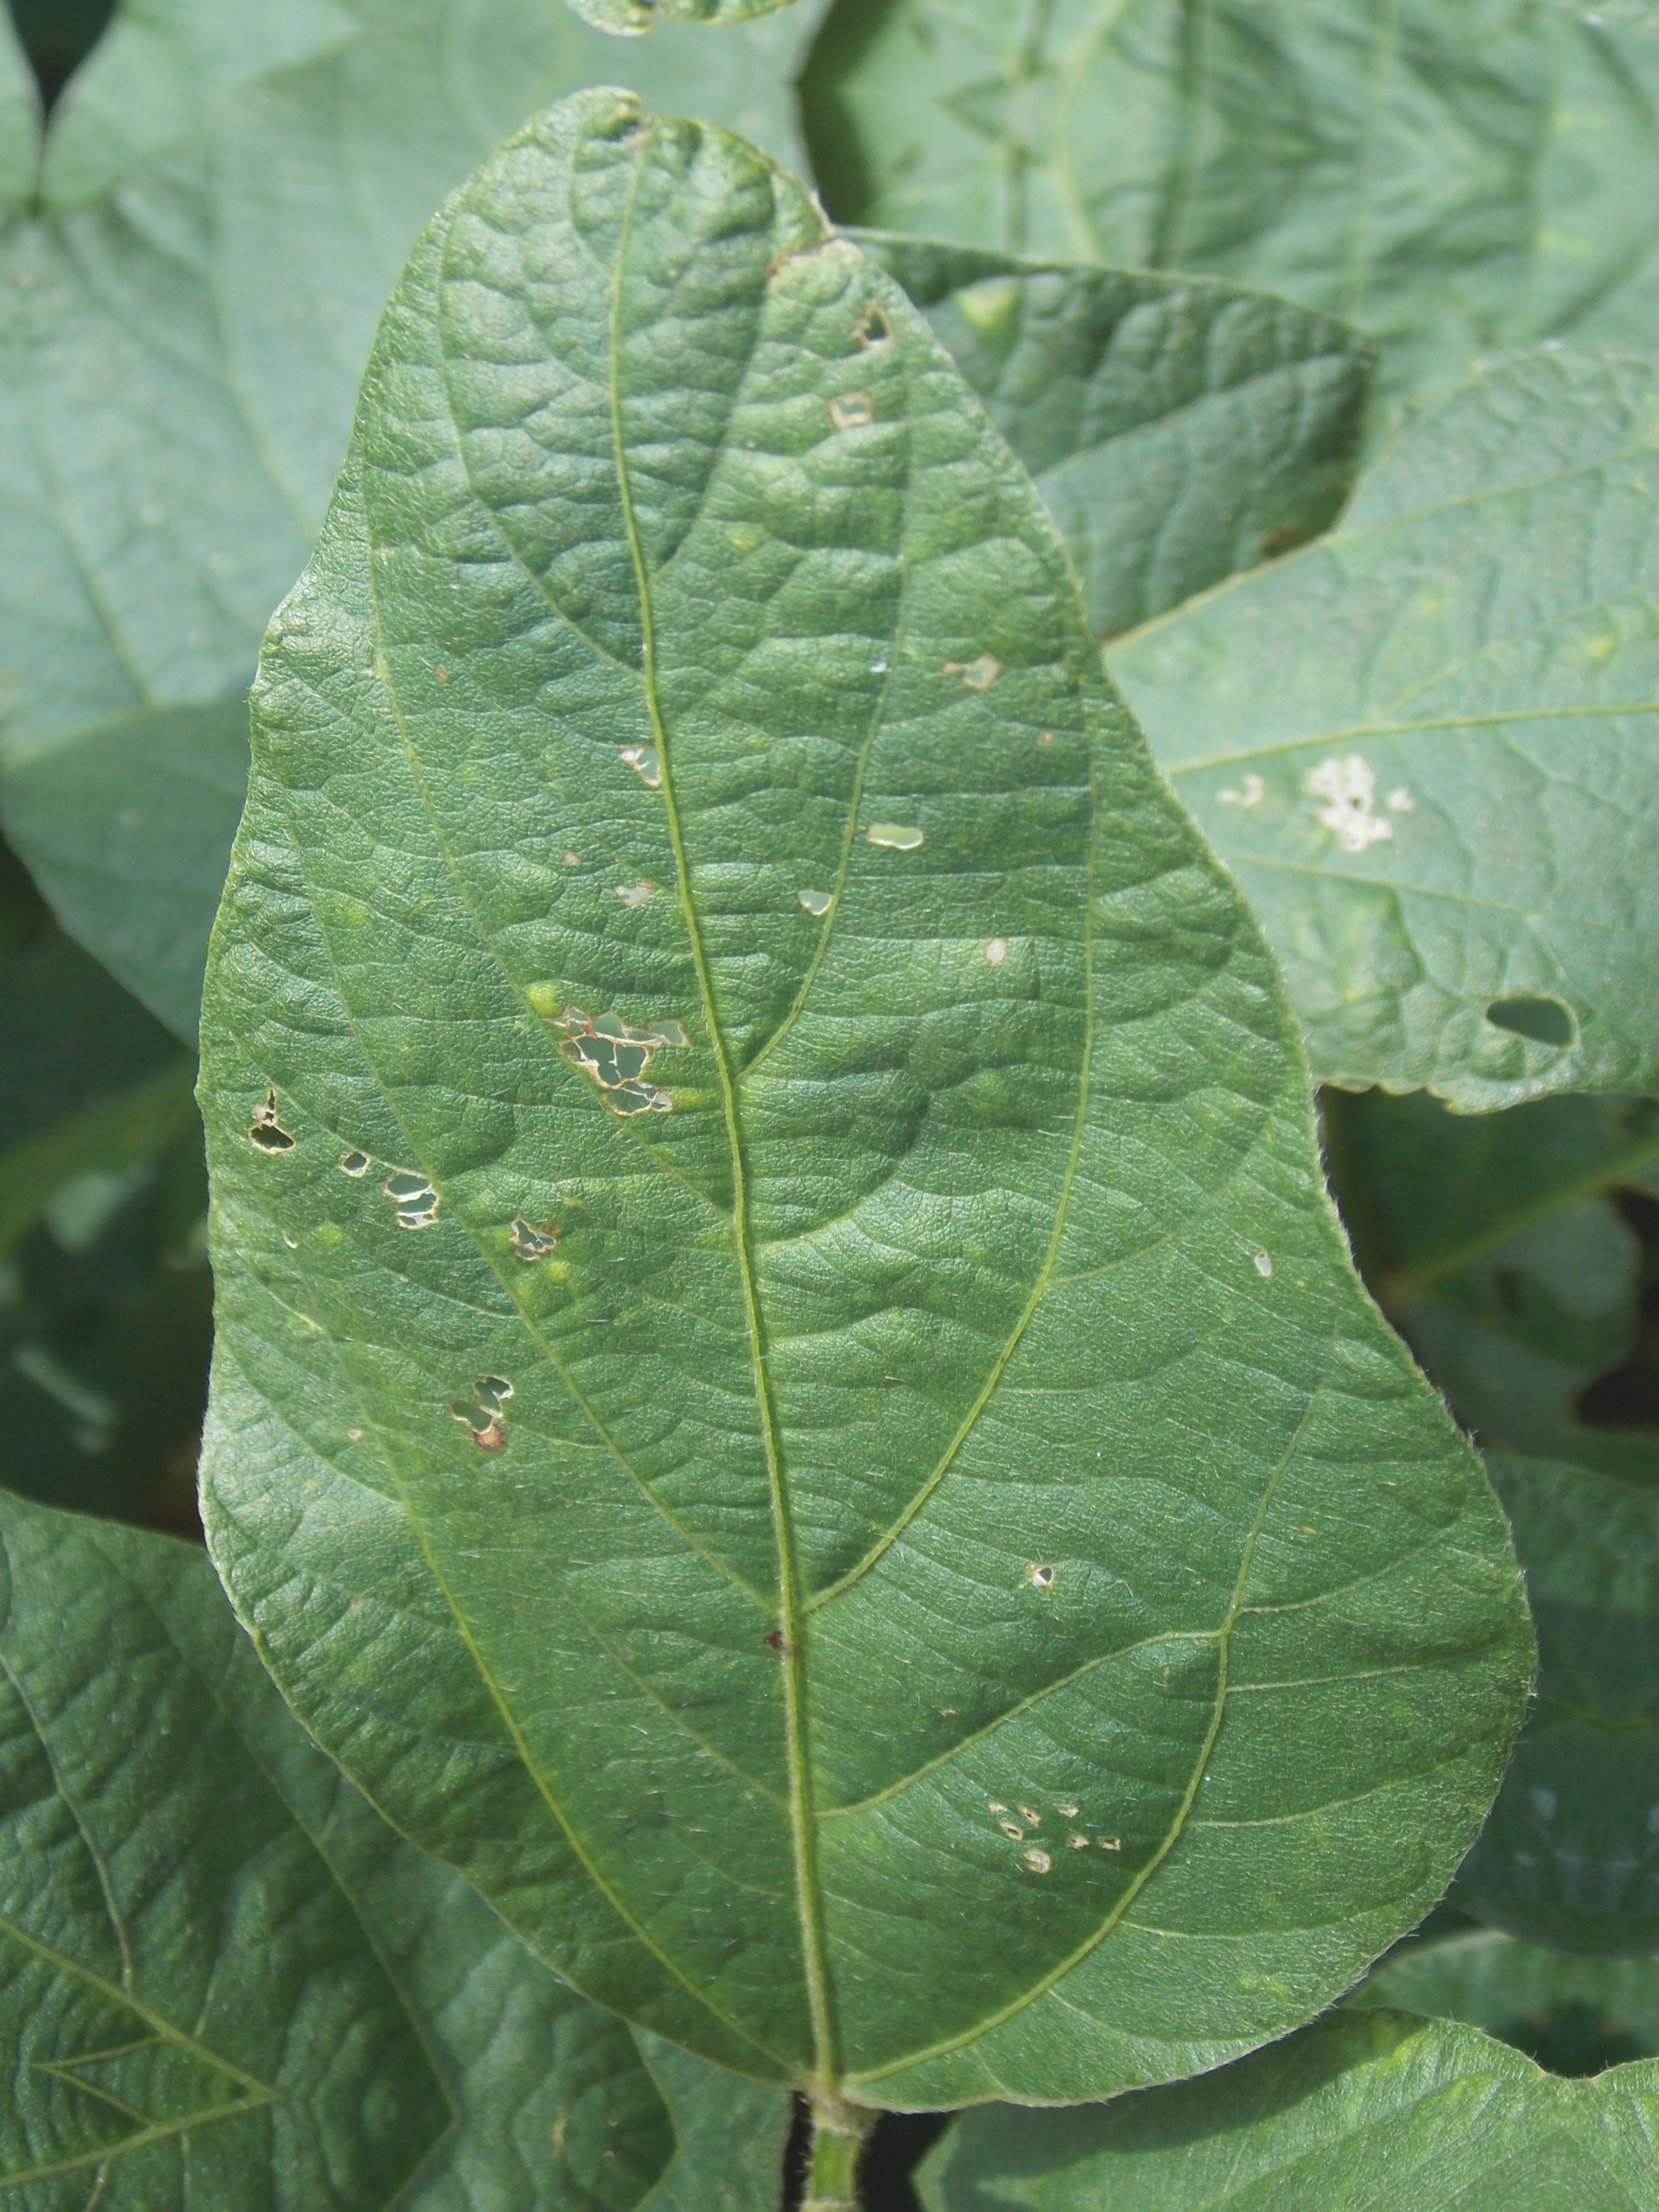
Label: Disease